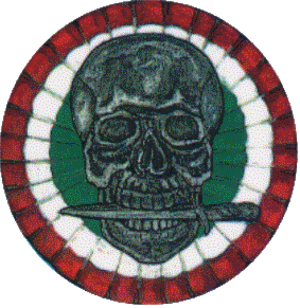
La Milice volontaire anticommuniste était le nom collectif donné à un ensemble de formations paramilitaires en Yougoslavie occupée durant la Seconde Guerre mondiale, et utilisées par les autorités de l'Italie fasciste pour lutter contre les Partisans communistes de Tito.